Memphis Zoo

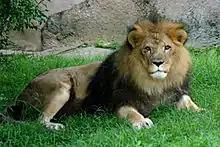
"Fred" the African lion keeps a watchful lookout.

This , open-air exhibit houses African lions, cheetahs, Capybara, Amur leopards, meerkats, caracals, capybaras, Bat-eared Foxs, cougars, Sumatran tigers, Bengal tigers, jaguars, snow leopards, and red pandas. The zoo employed cultural architecture native to the land of the species on exhibit (for example, temple ruins surround the Sumatran tiger exhibit). The old Carnivora Building, where the cats used to live, was renovated to become the Memphis Zoo's primary restaurant – the Cat House Café.